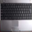
Label: keyboard